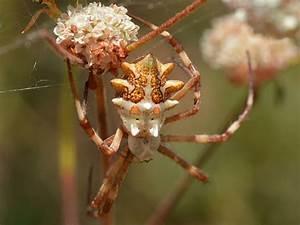
spider